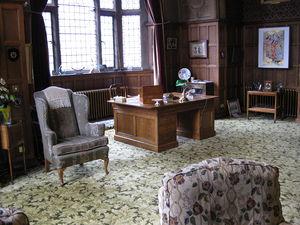
Salon de réception du maire avec bureau double face à caissons et bergère en confessional, hôtel de ville / Town Hall, Sheffield, Royaume-Uni.